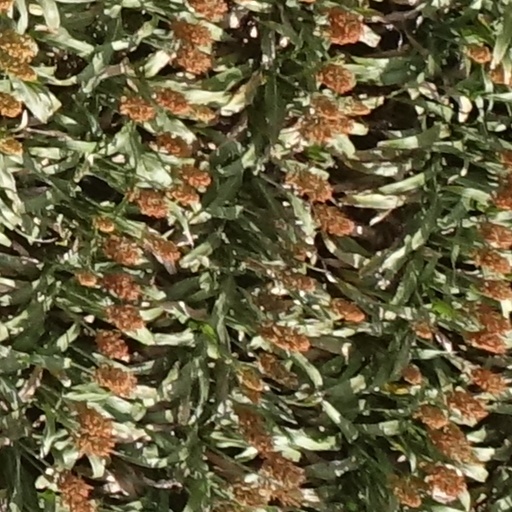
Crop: sorghum